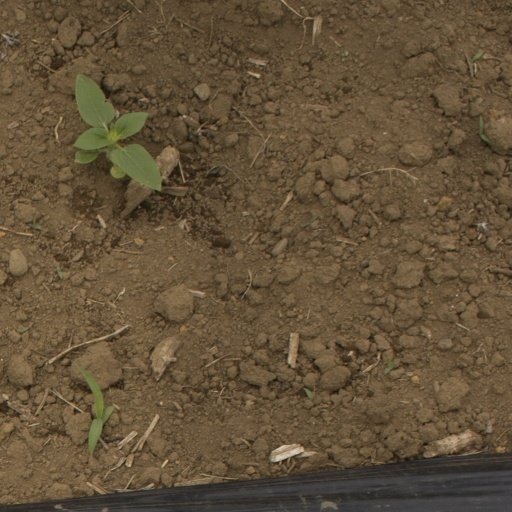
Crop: Jerusalem artichoke